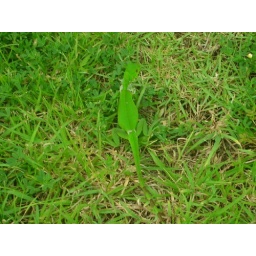
Jo detected this very green creature in the grass near el morro